Ottonian dynasty

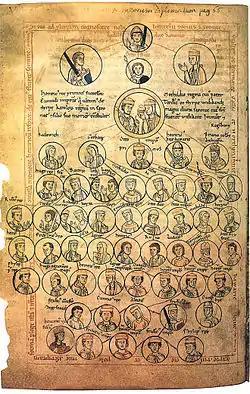
Depiction of the Ottonian family tree in a 13th-century manuscript of the . Liudolf, the founder of the dynasty, is at the top center.

In the 9th century, the Saxon count Liudolf held large estates on the Leine river west of the Harz mountain range and in the adjacent Eichsfeld territory of Thuringia. His ancestors probably acted as "ministeriales" in the Saxon stem duchy, which had been incorporated into the Carolingian Empire after the Saxon Wars of Charlemagne. The family's substantial holdings in Thuringia suggest that they originated from that region, and their Saxon lands may have been granted as a reward for their service to the Carolingians. Liudolf married Oda, a member of the Frankish House of Billung. About 852 the couple together with Bishop Altfrid of Hildesheim founded Brunshausen Abbey, which, once relocated to Gandersheim, rose to a family monastery and burial ground.